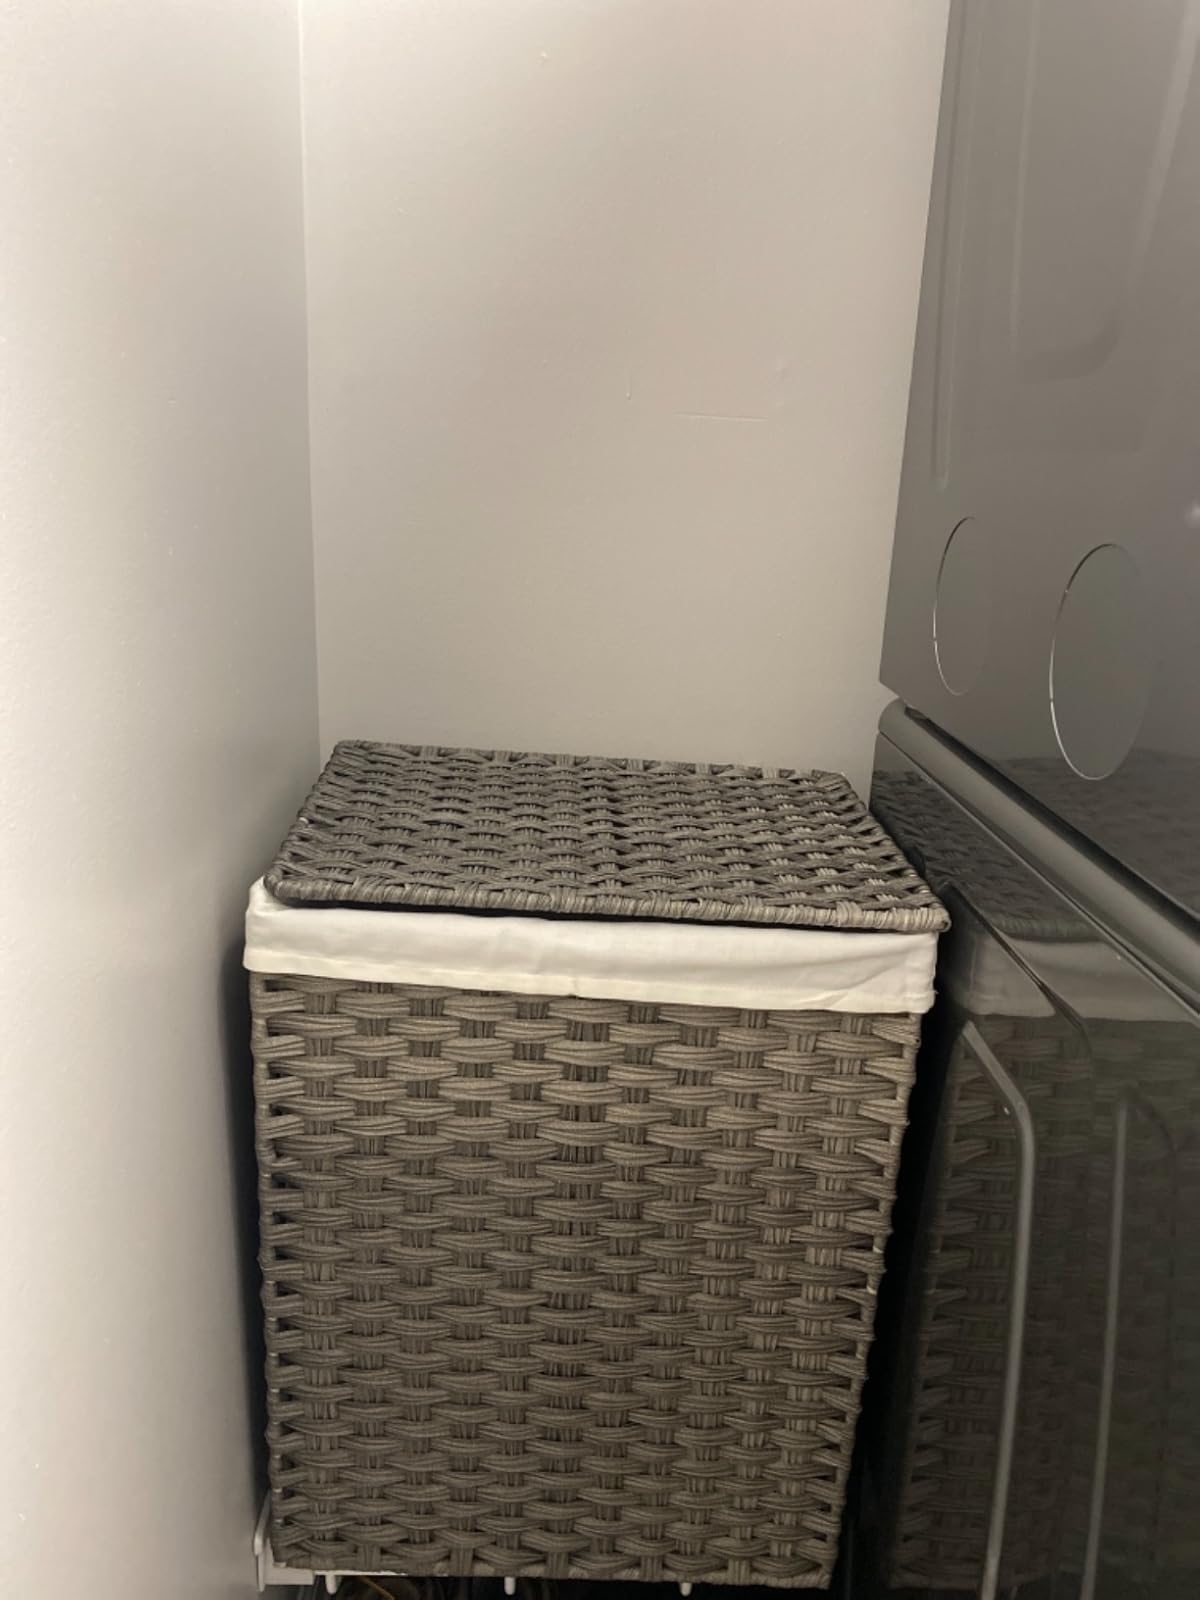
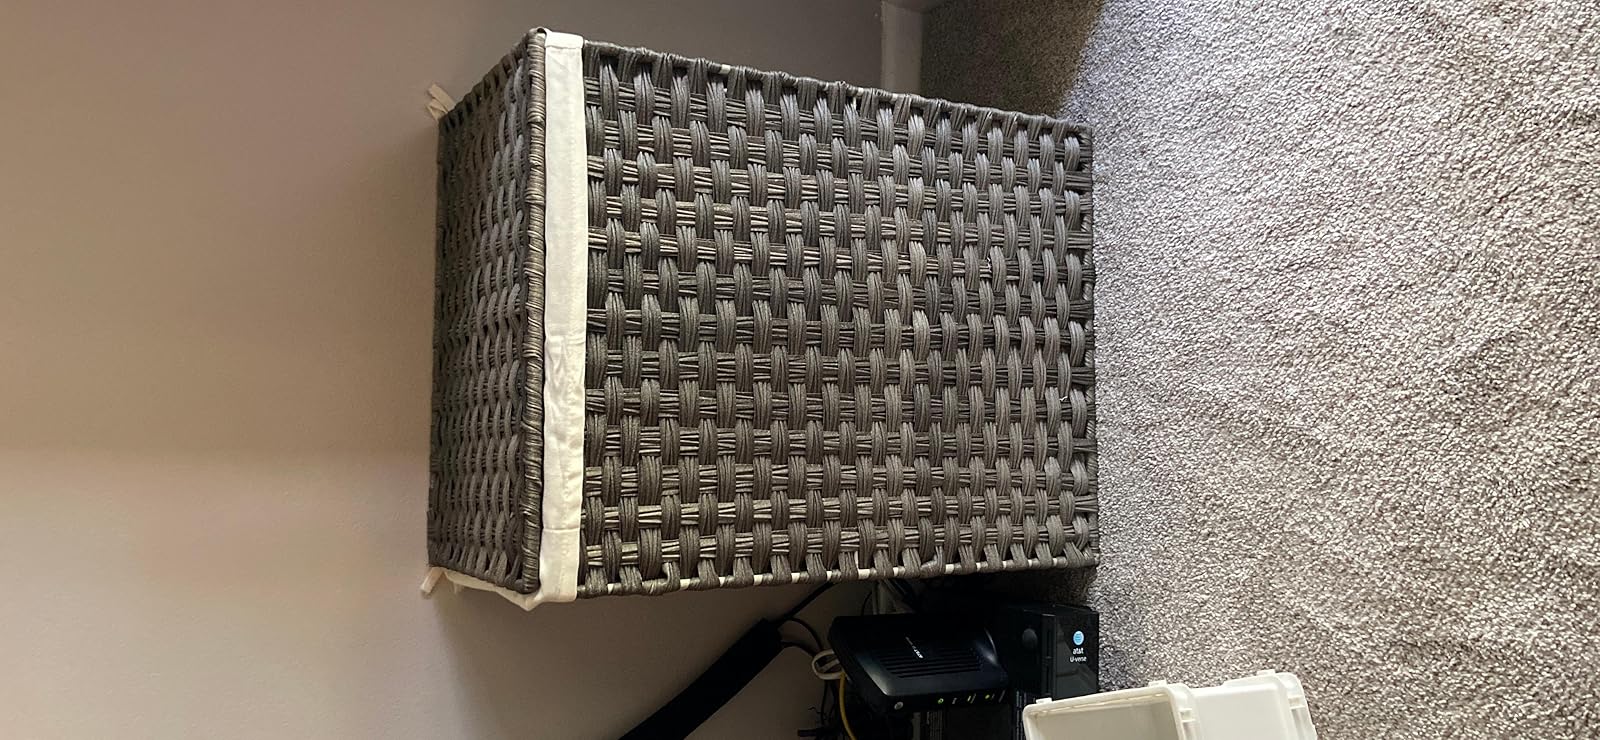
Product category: items_hamper
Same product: yes